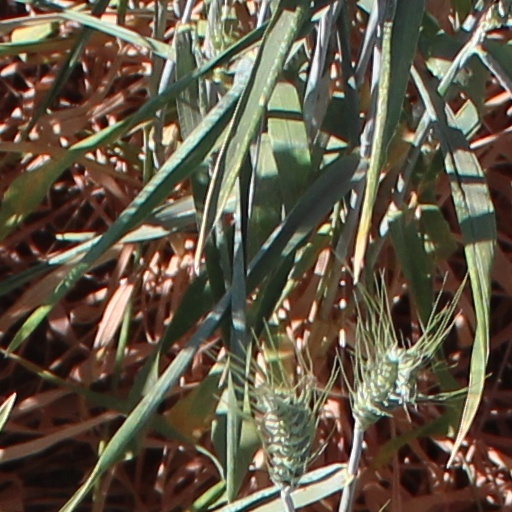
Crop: wheat